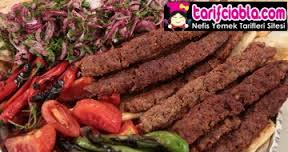
Yemek: kebap